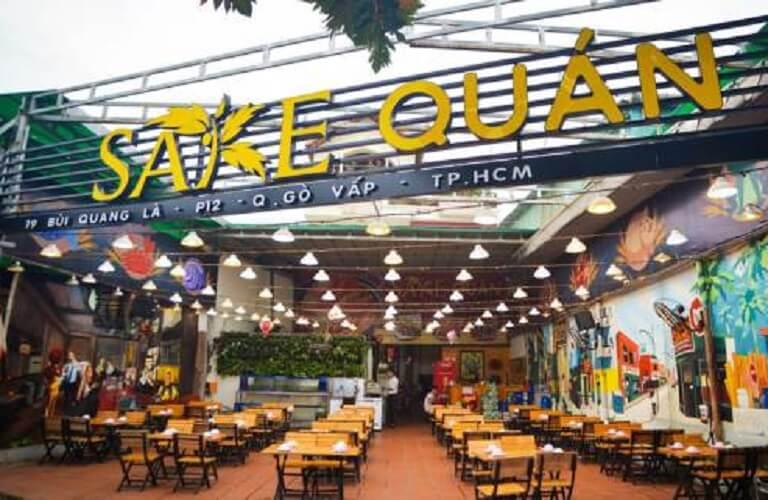
không có người khách nào ngồi trong quán ăn